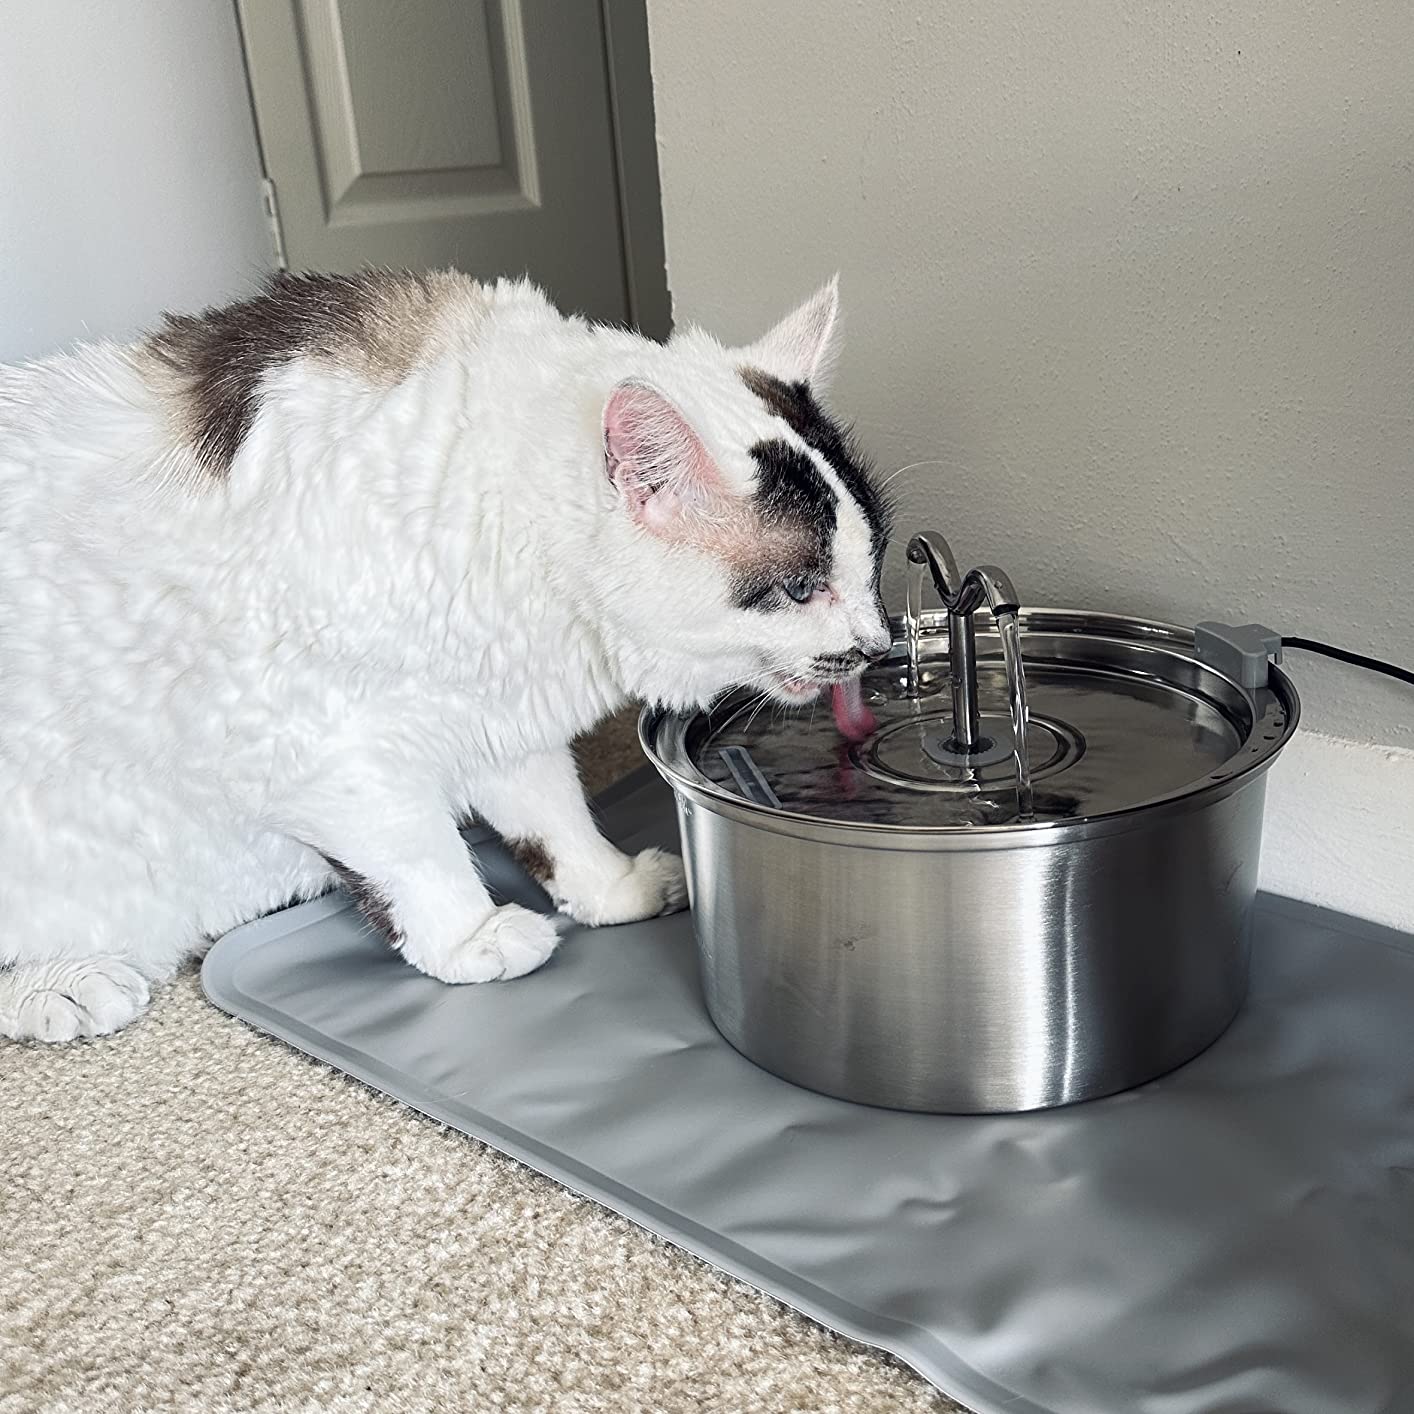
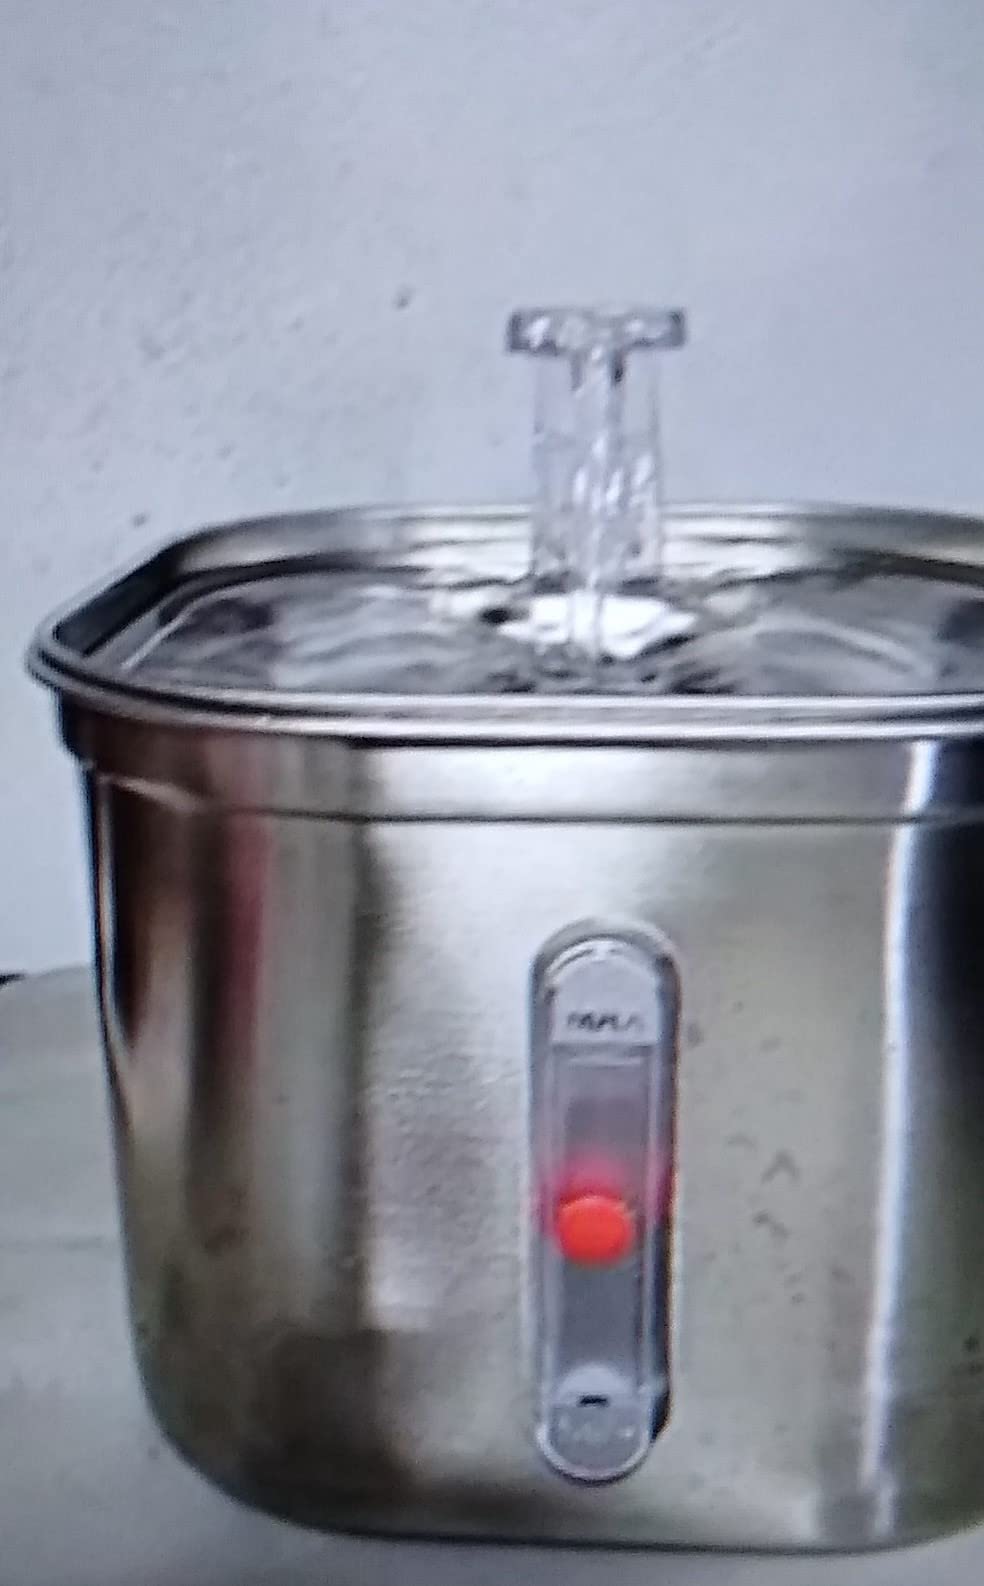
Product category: items_bowl
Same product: no